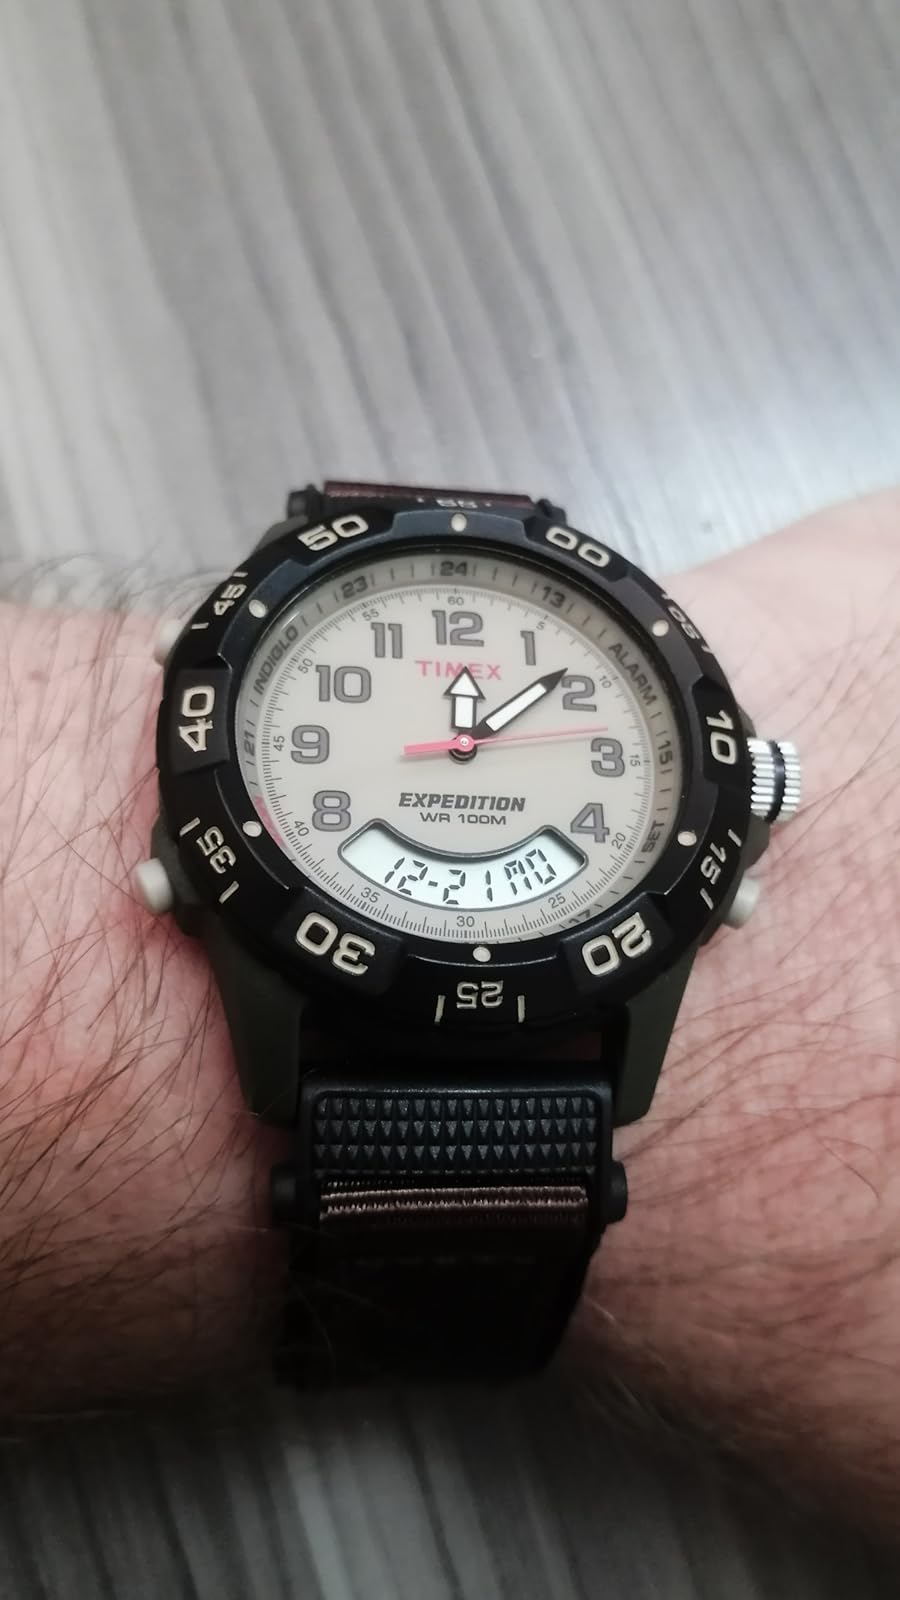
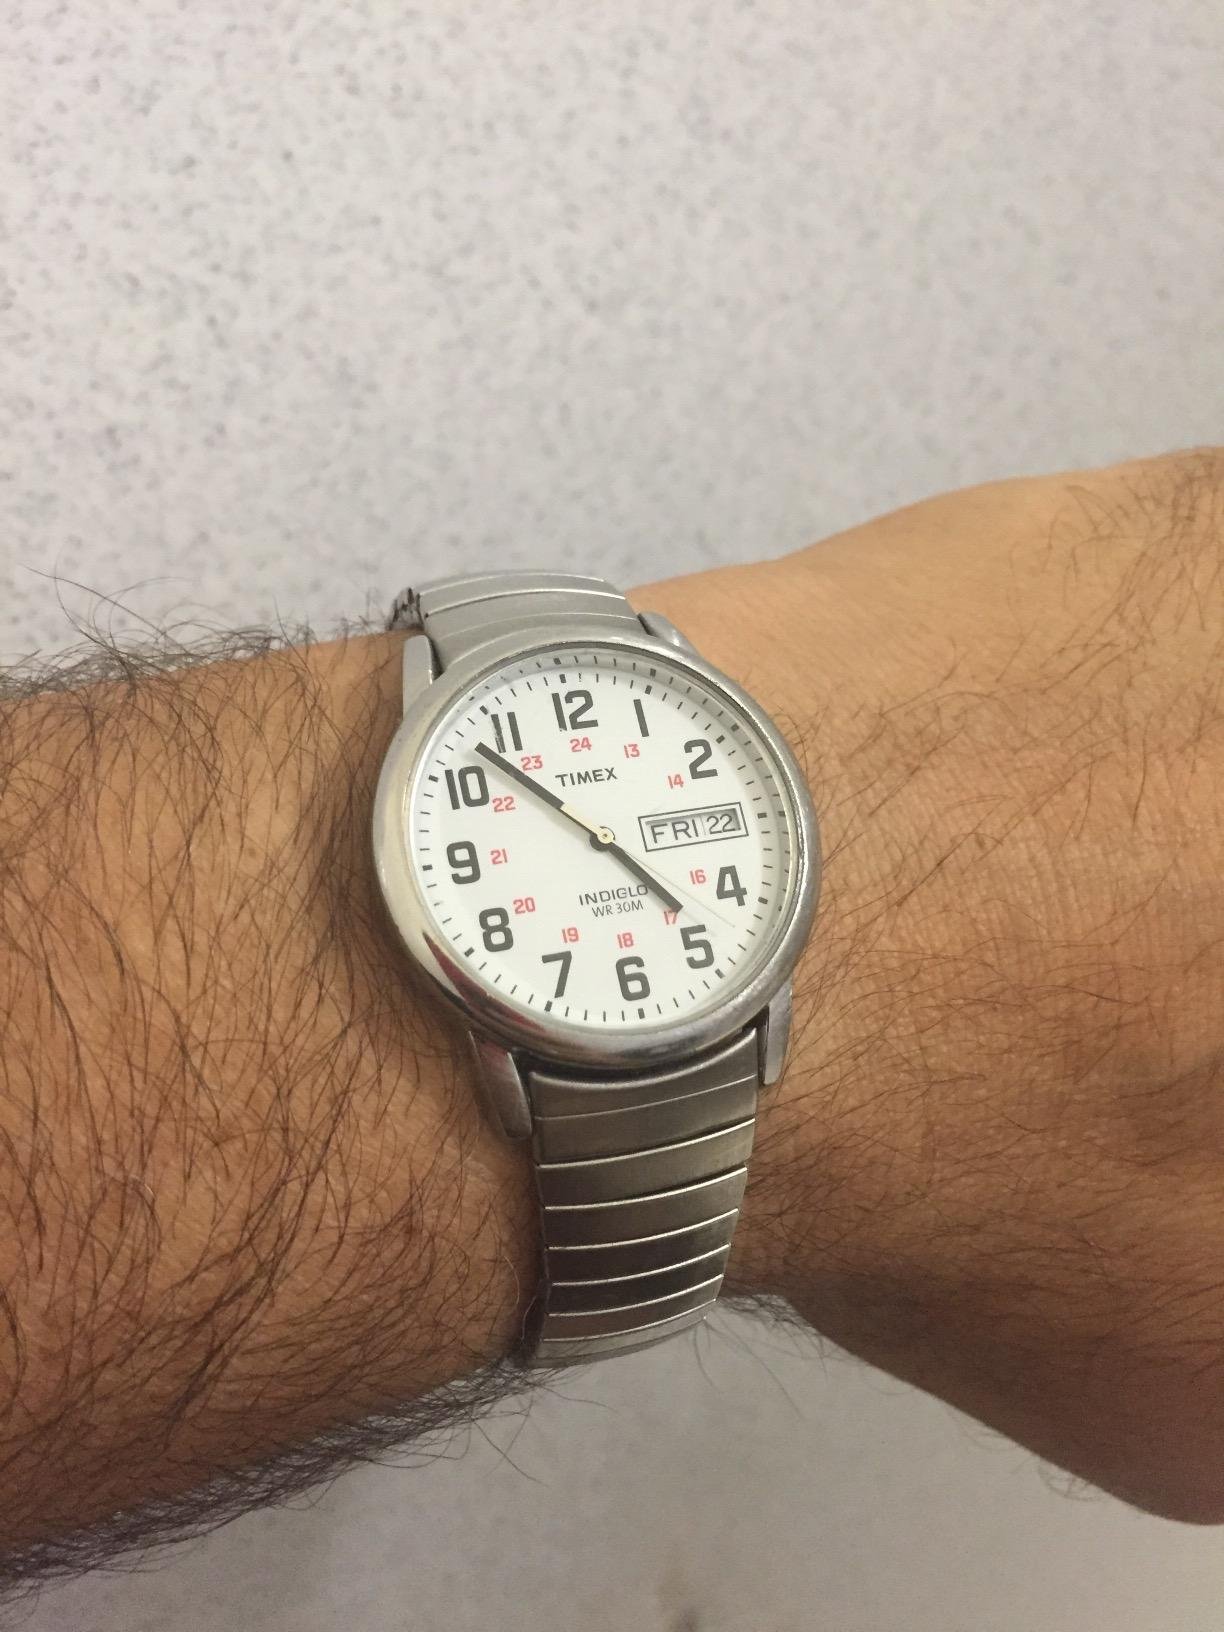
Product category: accessories_watch
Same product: no